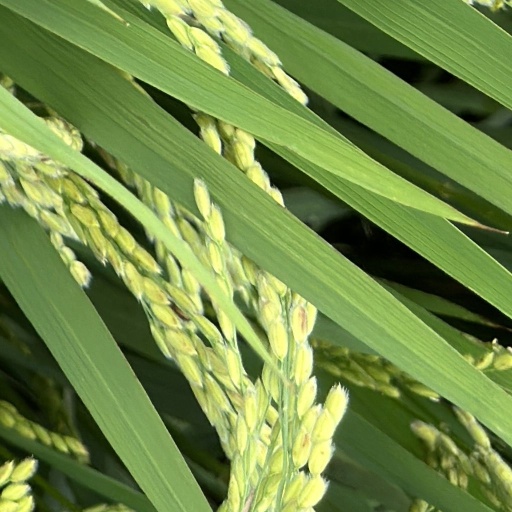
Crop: rice